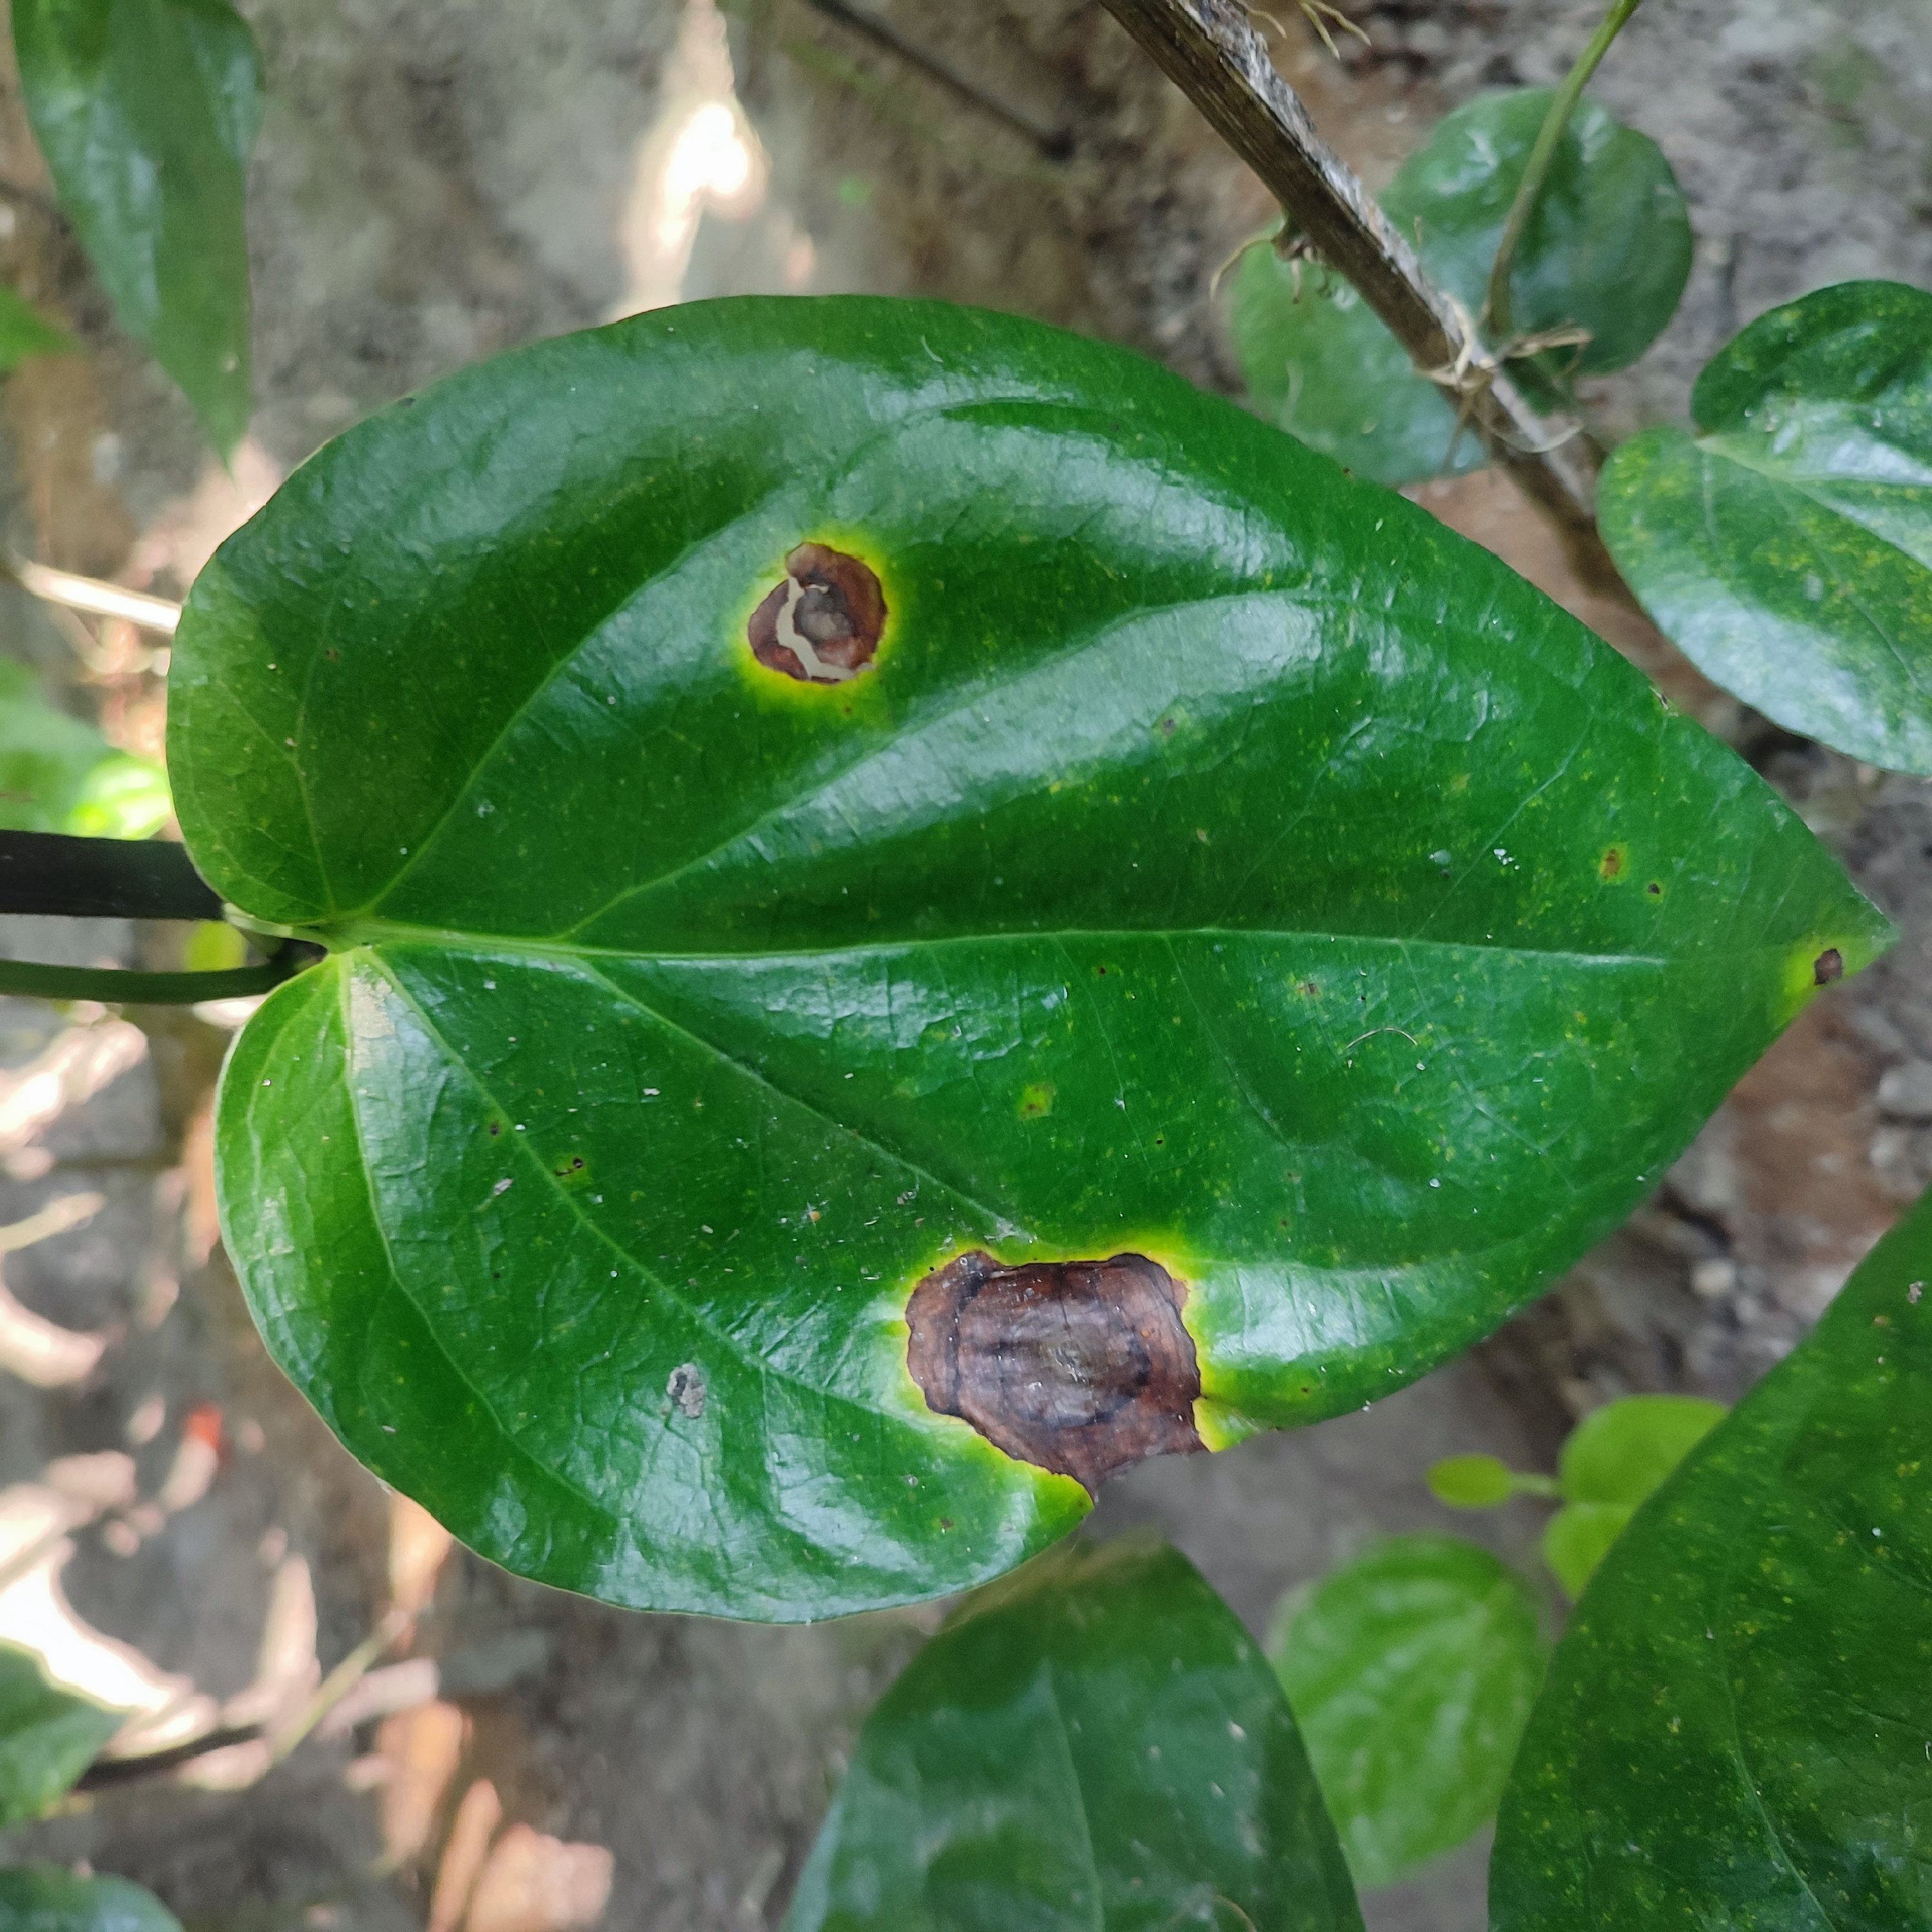
Label: Bacterial_Leaf_Disease